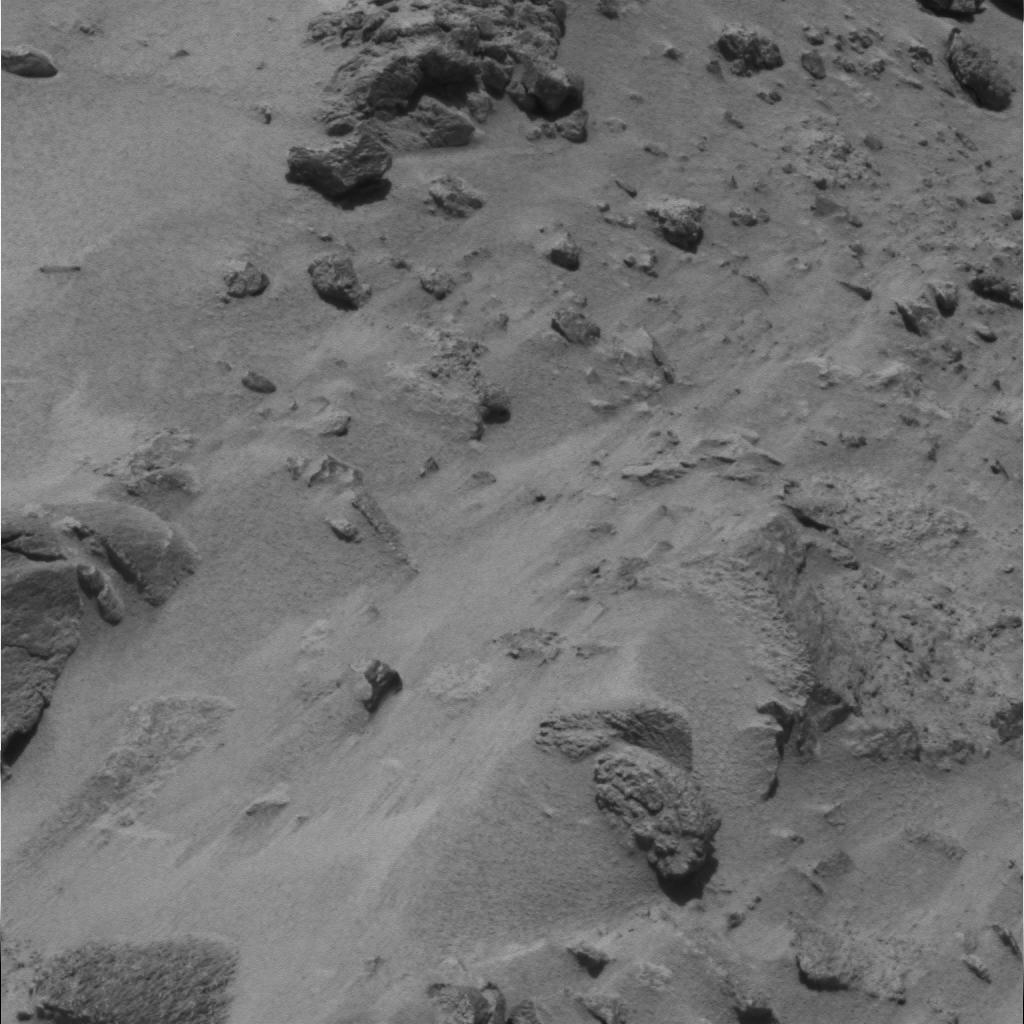
Surface features visible: Rock Outcrops, Clasts, Dunes/Ripples, Soil, Nearby Surface